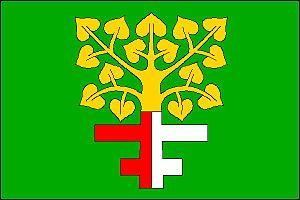
Braníškov est une commune du district de Brno-Campagne, dans la région de Moravie-du-Sud, en République tchèque. Sa population s'élevait à 195 habitants en 2019.